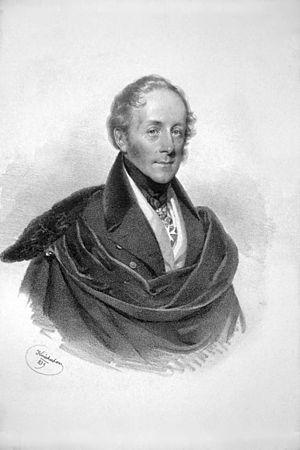
La maison de Lobkowicz est une ancienne famille noble de Bohême et l'une des plus illustres du Saint-Empire. Elle remonte au XVᵉ siècle et ses membres sont princes depuis le 17 août 1624.